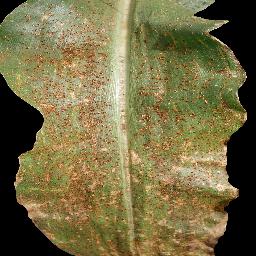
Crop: corn
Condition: (maize)_common_rust